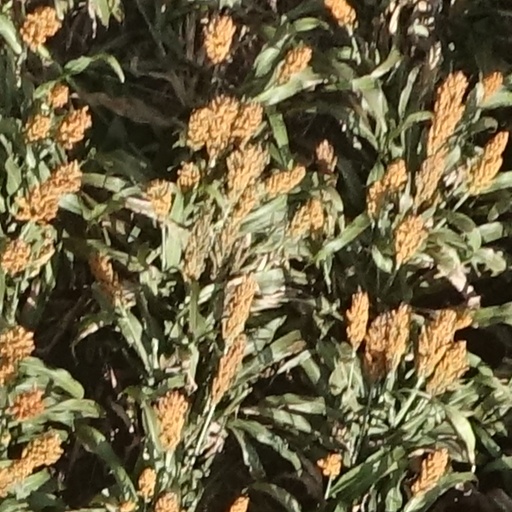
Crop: sorghum